Cord 810/812

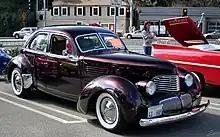
Hupmobile Skylark (1941)

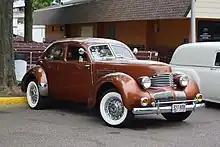
Graham Hollywood (1941)

In 1940 ailing automakers Hupmobile and Graham-Paige tried to save money and revive the companies, by using the 810/812 body dies. Except for their external similarity to the 810, Graham-Paige 4-door sedans, the Hupmobile Skylark, and the Graham Hollywood, were unremarkable. Retractable headlights gave way to plain headlight pods, and power came from a standard front-engine/rear-wheel drive design. Only about 1900 were built before model year 1941 production ceased in the fall of 1940.